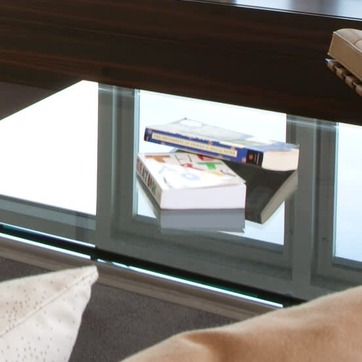
Material: paper